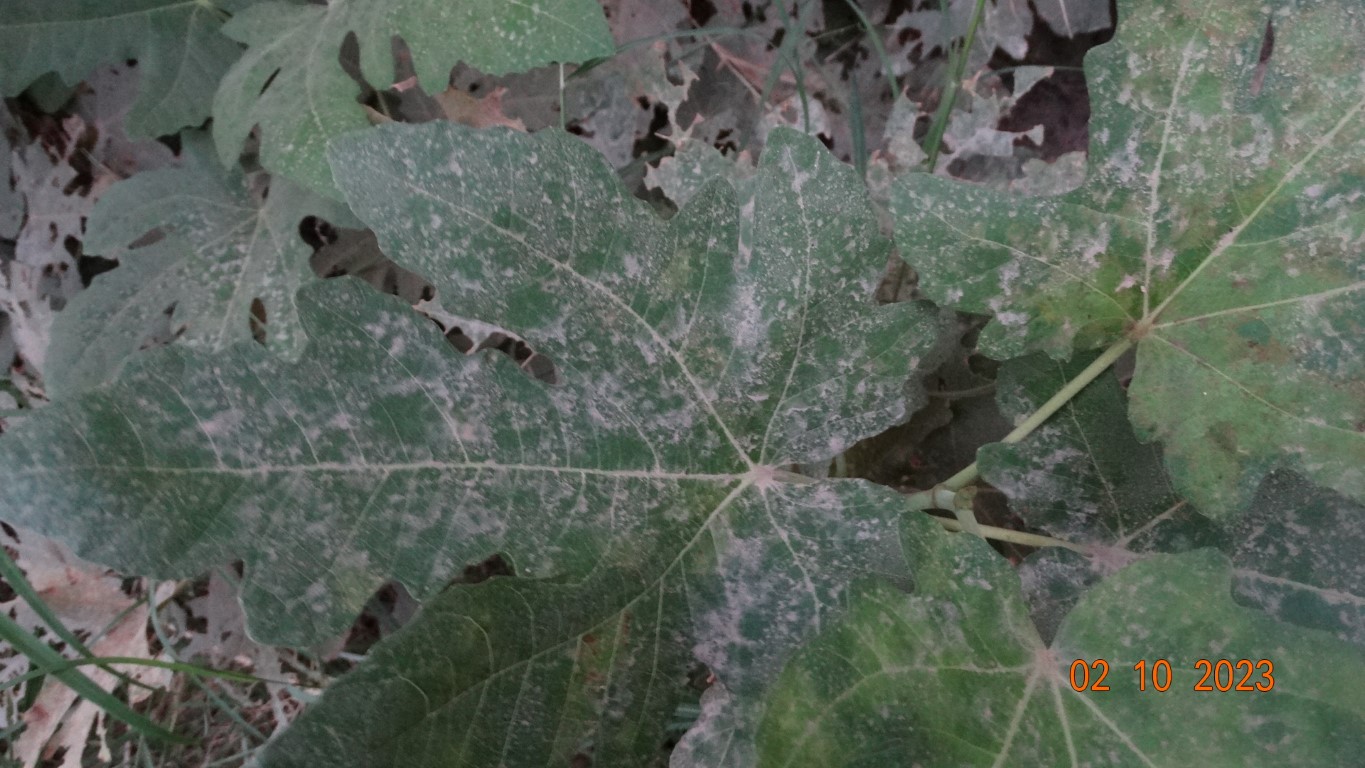
Label: healthy